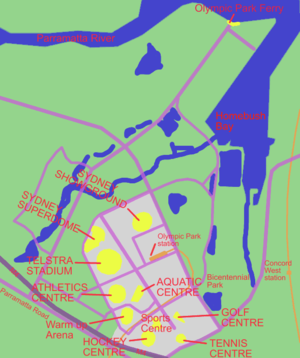
Le Sydney Olympic Park ou Parc olympique de Sydney est un site de 640 ha situé à Homebush Bay, banlieue de Sydney qui rassemble de nombreuses installations sportives. Construit pour les Jeux olympiques d'été de 2000, ce parc olympique accueille depuis d'autres événements sportifs d'envergure ainsi que d'importants rendez-vous culturels. En plus d'accueillir les compétitions d'athlétisme et de natation lors de ces Jeux, le site héberge l'ensemble des délégations nationales dans le village olympique situé en son sein.